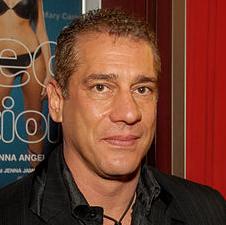
Age: 52